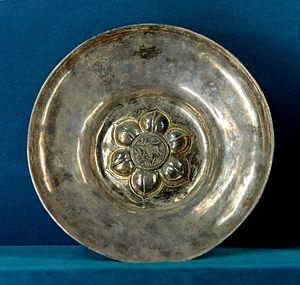
Hanap à décor de pélican s'ouvrant la poitrine pour nourrir ses petits. CArgent champlevé, émaillé et partiellement doré, première moitié du XIVe siècle. Provenance
Le champlevé est une technique de travail de l'émail utilisée dans les arts décoratifs. Elle consiste à ôter un peu de matière pour y incruster de l'émail.
Dans l'Antiquité, et jusqu'à la fin du Moyen Âge, l'orfèvrerie a été inséparable de la richesse et de la monnaie : en effet, la richesse se calculait en poids de métal, et en cas de besoin, on n'hésitait pas à refondre une pièce d'orfèvrerie, tout comme les orfèvres refondaient des monnaies pour fabriquer leurs œuvres.